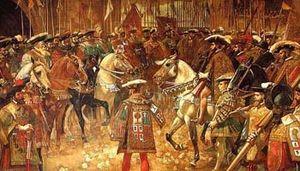
L'histoire du Pays valencien est fortement conditionnée par la localisation du territoire, au bord de la mer Méditerranée, sur le levant de la péninsule Ibérique. Elle est foncièrement marquée par trois invasions : la romanisation entamée au IIᵉ siècle av. J.-C., l'occupation musulmane au VIIIᵉ siècle et la conquête et fondation du royaume de Valence par Jacques Ier d'Aragon au XIVᵉ siècle.
La rébellion des Germanías ou Germanies est un conflit armé né dans le Royaume de Valence ainsi que dans les Îles Baléares au début du règne de Charles Quint entre 1519 et 1523. Cette révolte est un des éléments déclencheurs de l'accélération du processus centralisateur, de la perte de pouvoir de l'oligarchie nobiliaire valencienne et d'une forte réduction des droits du peuple valencien. Ce mouvement s'insère dans les convulsions européennes qui marquent la première crise du système féodal : les jacqueries françaises, la révolte des ciompi en Italie en 1378, l'insurrection anglaise de 1381, la Gran Guerra Irmandiña en Galice en 1467, la Révolte des Rustauds en Allemagne en 1524, la rébellion des Communautés de Castille en 1520.